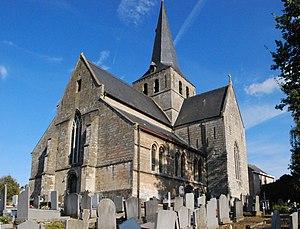
Cette page regroupe l'ensemble des monuments classés de la ville belge d'Alost.